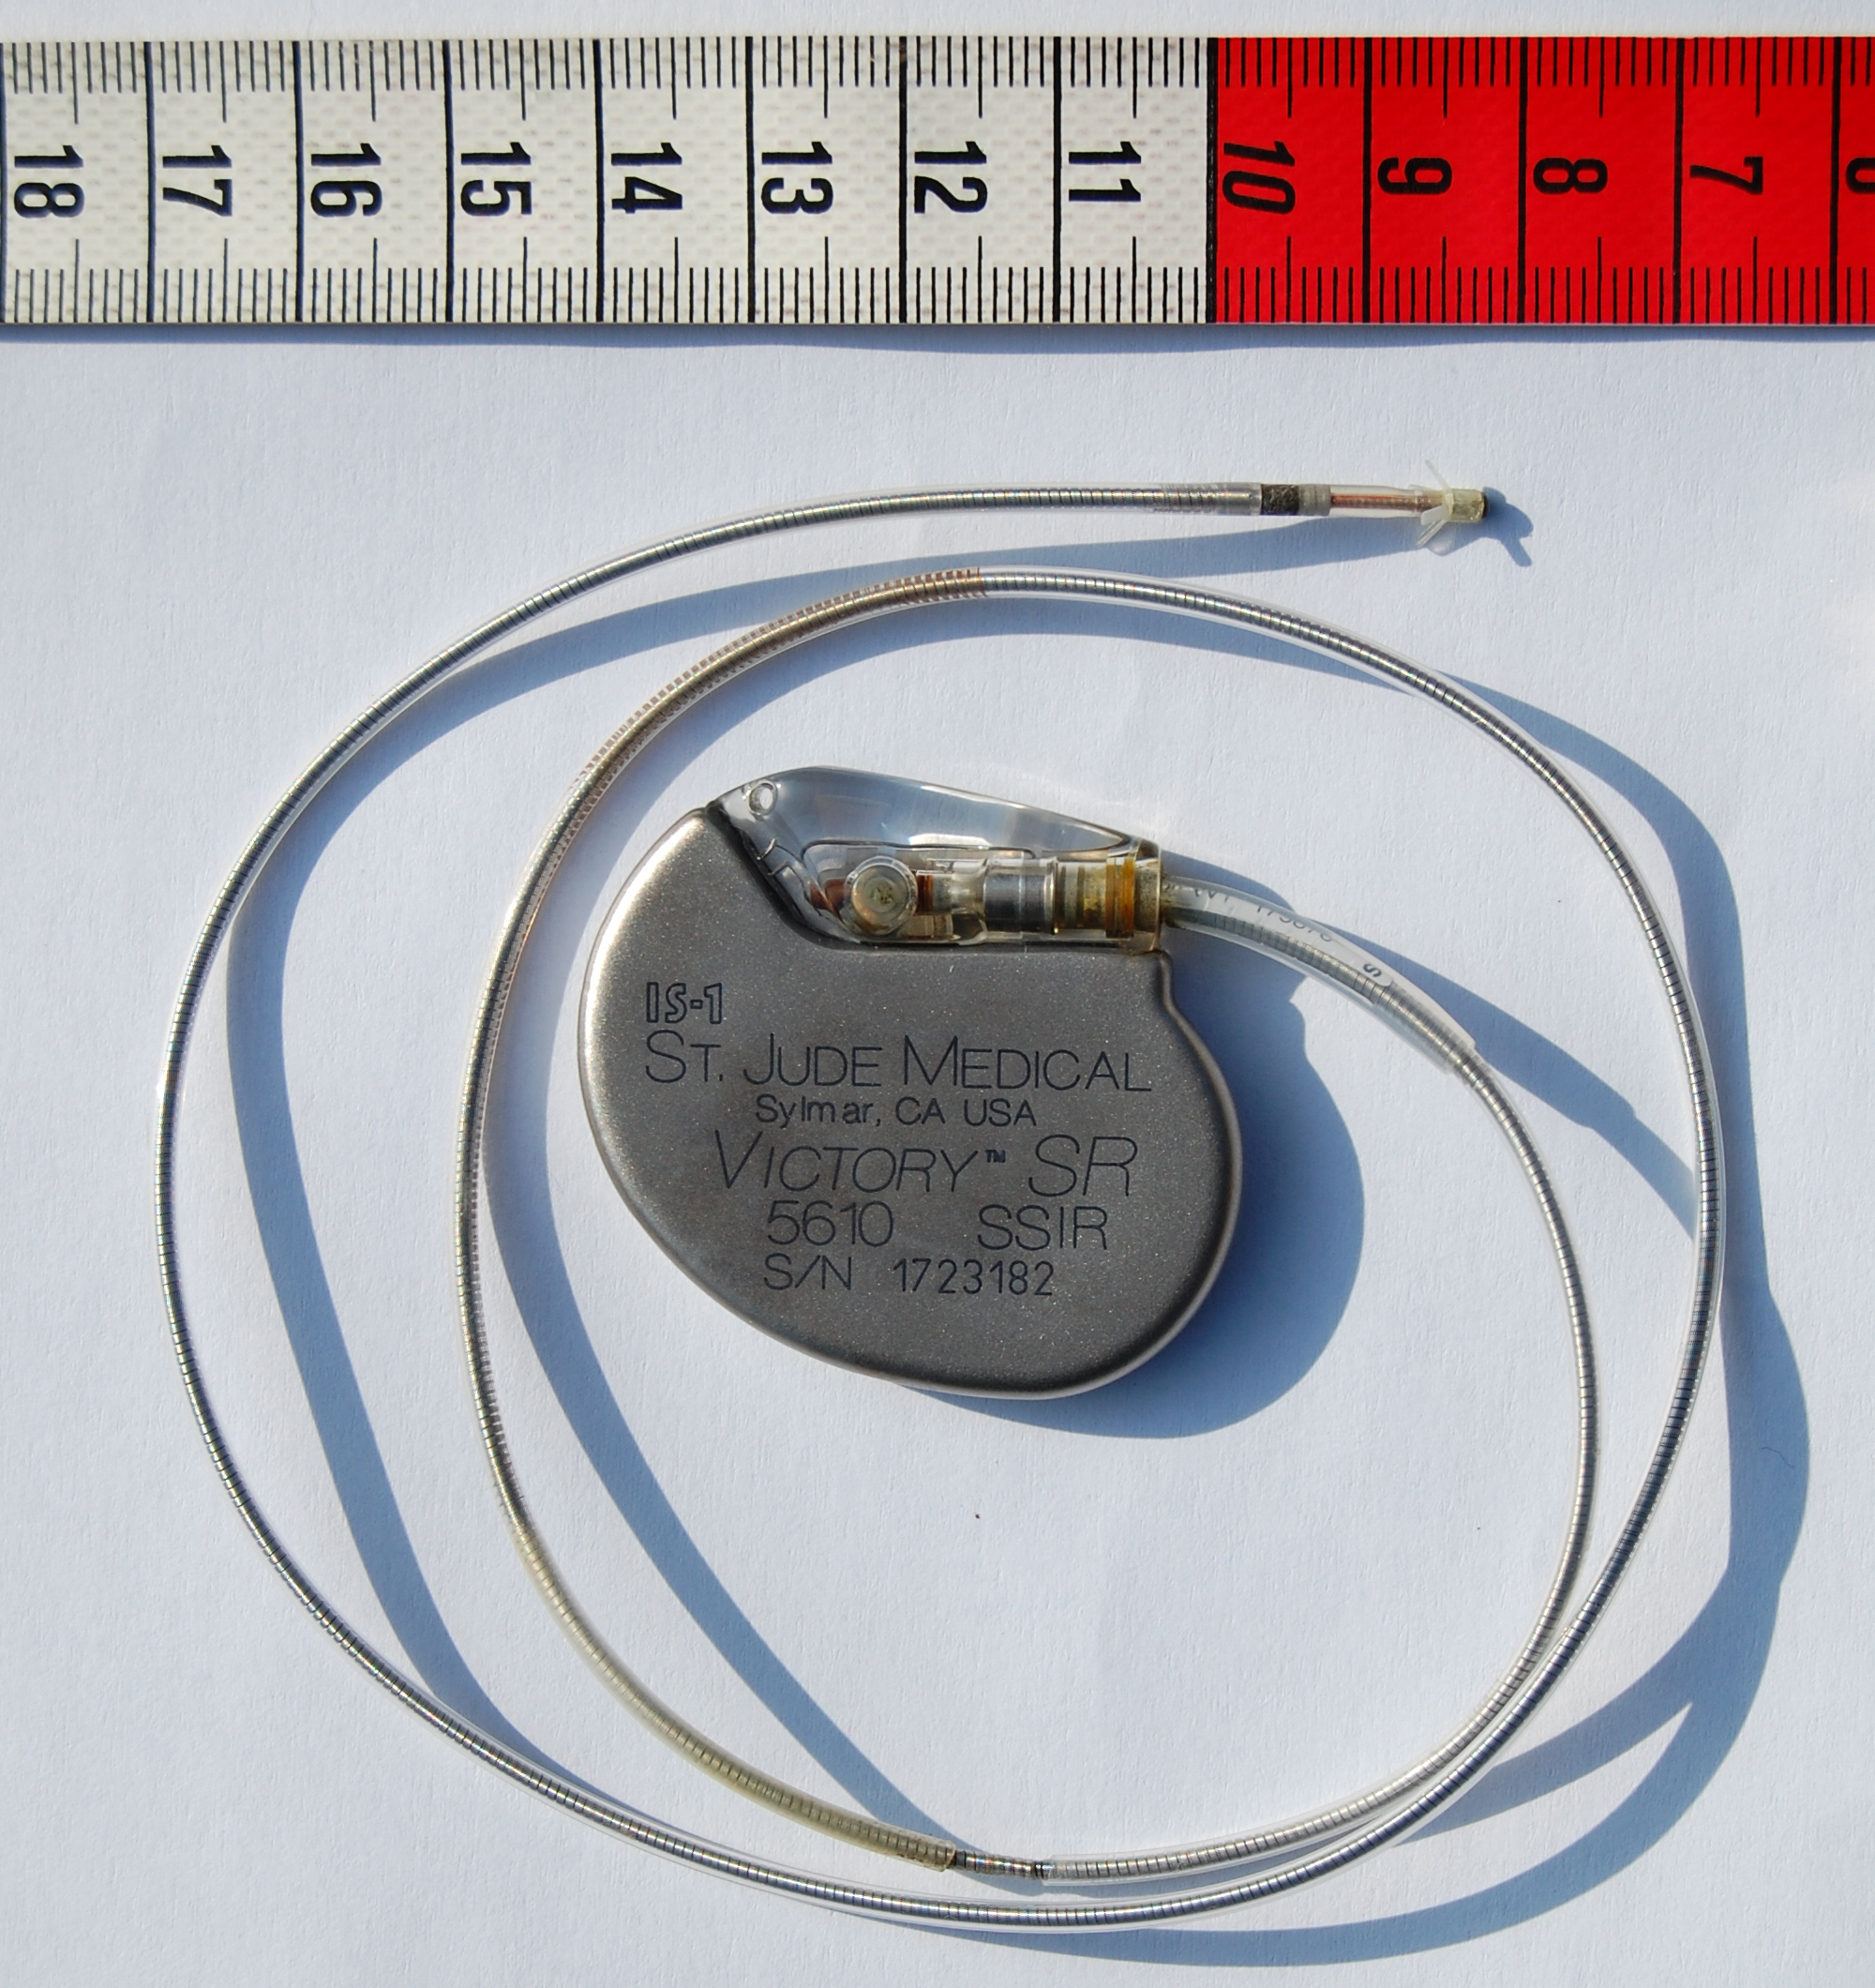
An artificial pacemaker Victory SR 5610 ([ID]) from St. Jude Medical, with electrode. The body of the device is about 4 centimeters long, and the electrode measures roughly 58 centimeters.
Specialty: biomedical engineering / devices
Image credit: Steven Fruitsmaak